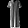
Label: Dress